Ashleigh Ball

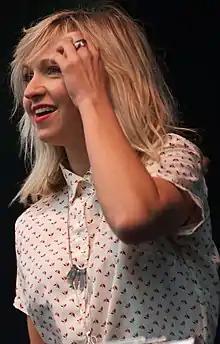
Ball performing with Hey Ocean! in 2013

Ashleigh Adele Ball (born March 31, 1983) is a Canadian voice actress and musician. She is known for voicing characters in several toyetic movies and television series, notably the "Barbie" film series, "Bratz", "Johnny Test", "", "Littlest Pet Shop", "Strawberry Shortcake's Berry Bitty Adventures", "", "LoliRock" and "The Deep". She is the subject of the documentary "A Brony Tale" directed by Brent Hodge, which follows her through her first interactions with the brony community at BronyCon 2012. She is also a member of the pop rock band Hey Ocean!.